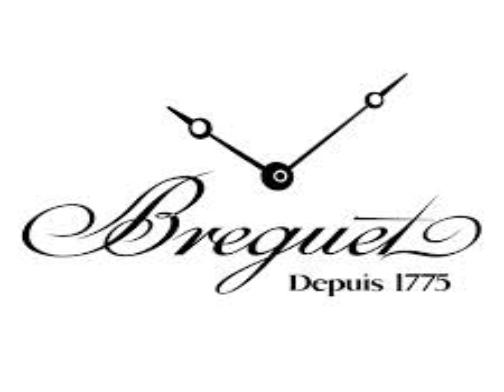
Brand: Breguet
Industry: Electronic